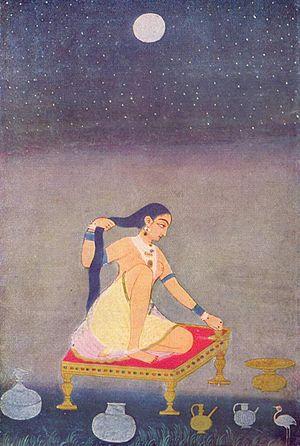
La peinture moghole est un style particulier de peinture indienne, généralement limitée aux enluminures illustrant des livres ou des documents isolés, qui s'est développée à partir des miniatures persanes, au cours de l'Empire moghol.